Morphokinetics IVF

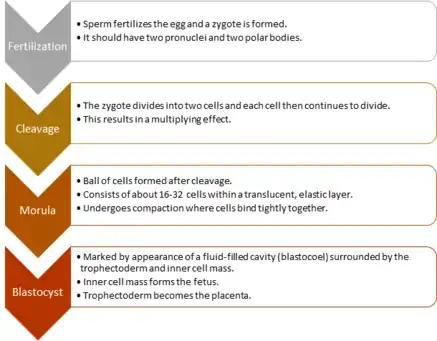
A flow chart summarizing the stages in morphology of the embryo.

"For further details of the processes that occur within each stage, see Human embryogenesis."